Seaserpents!

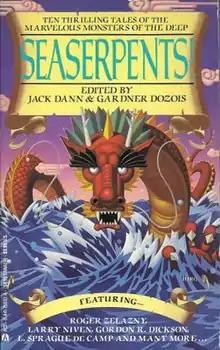
Cover of first edition

Seaserpents! is a themed anthology of fantasy short works edited by Jack Dann and Gardner Dozois. It was first published in paperback by Ace Books in December 1989. It was reissued as an ebook by Baen Books in March 2013.